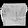
Label: Bag